Denys Ovenden

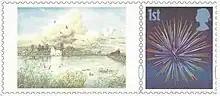
The painting of Ifield Mill by Denys Ovenden (circa 1848 - showing a Jenny Lind steam train crossing the wooden trellis viaduct across the millpond en route from Crawley to Horsham) was used to create a Royal Mail postage stamp.

An illustration of Ifield Water Mill in West Sussex was painted by Ovenden in 2015 and shows a scene from 1848 when the railway between Crawley and Horsham crossed the millpond on a wooden trellis viaduct. The painting subsequently appeared on a limited edition Royal Mail postage stamp.